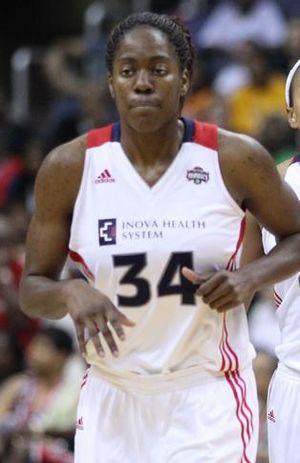
Victoria Dunlap est une joueuse américaine de basket-ball. Elle est issue d'une famille de sportifs puisque son père a joué au football américain à l'Université d'État du Tennessee puis sept saisons en NFL, sa mère a pratiqué l'athlétisme dans la même université et son frère joue defensive lineman pour les Eagles de Philadelphie.